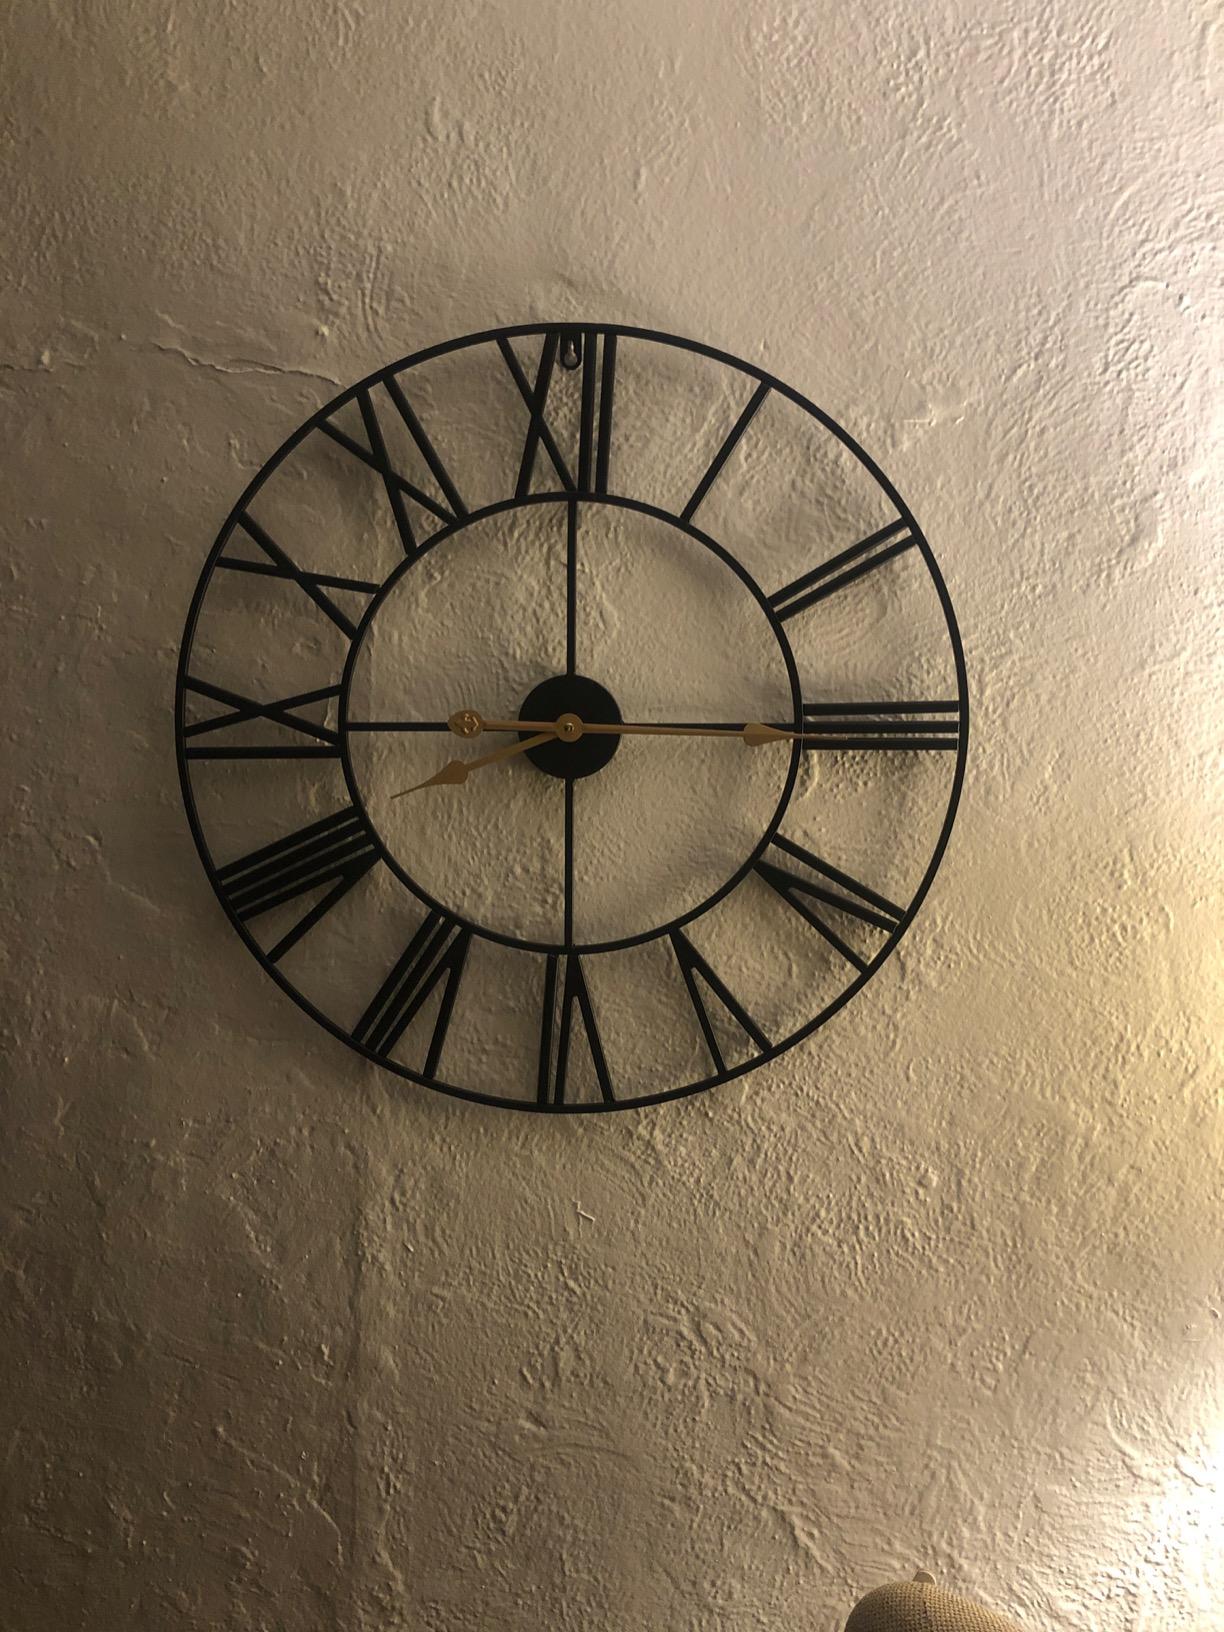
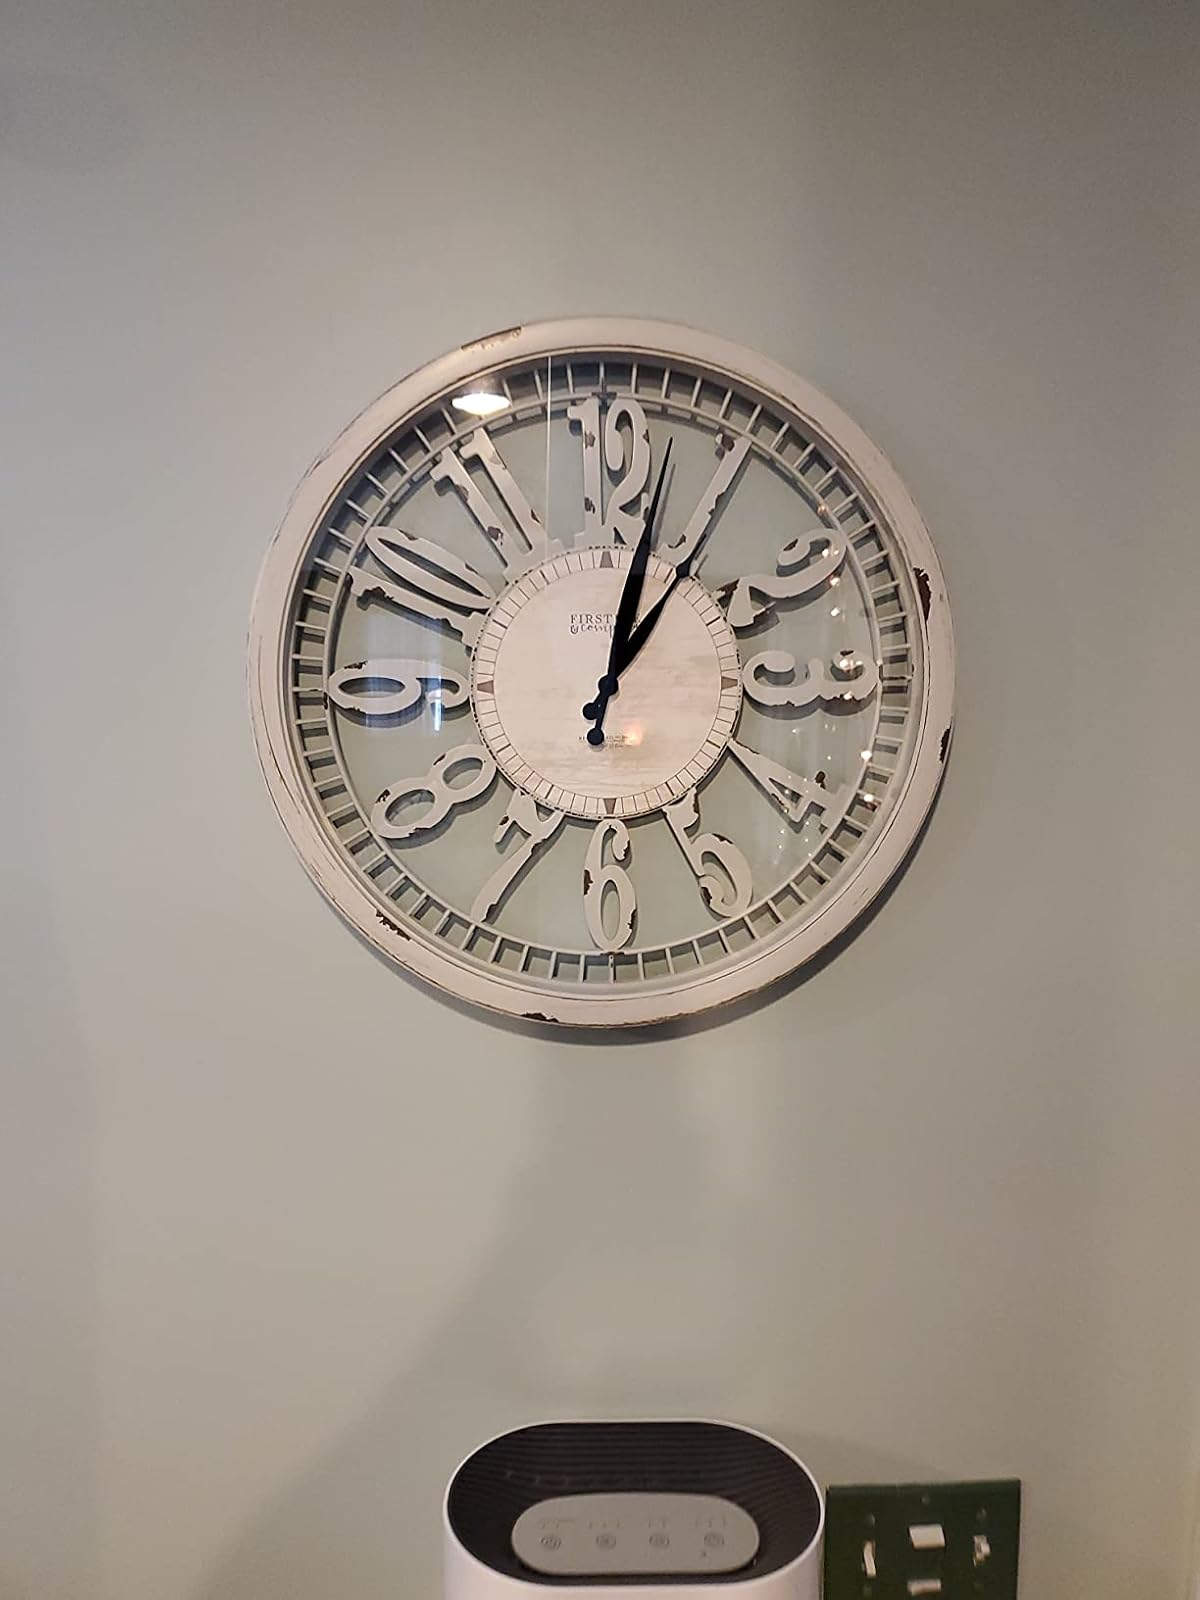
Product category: clock
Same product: no